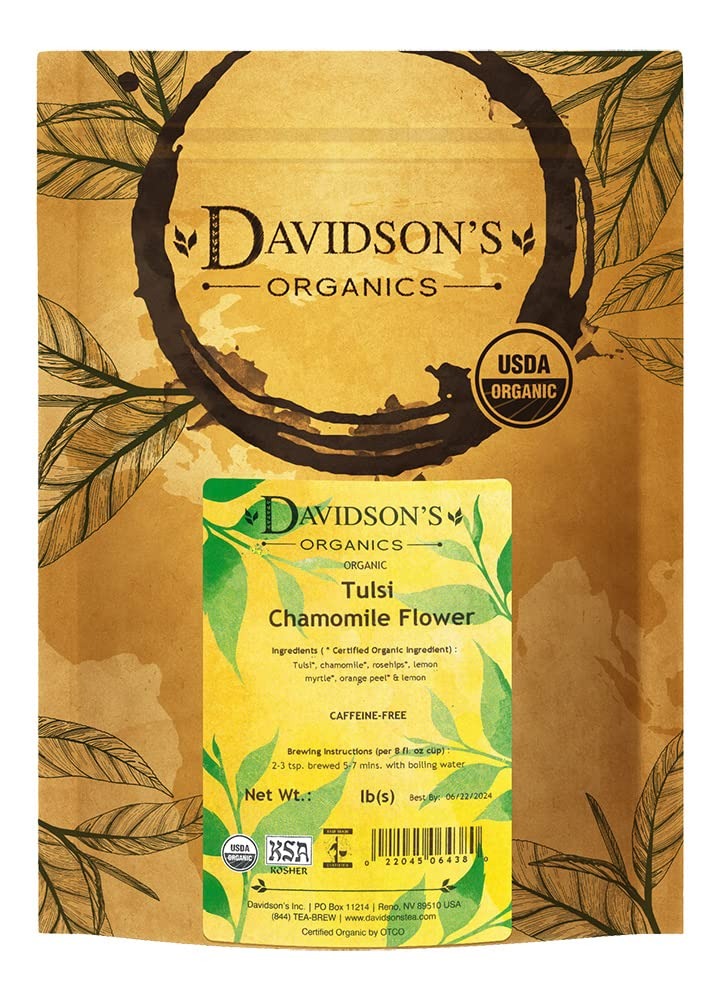
Item Name: Davidson's Organics, Tulsi Chamomile Flower, Loose Leaf Tea, 16-Ounce Bag
Bullet Point 1: Tulsi Chamomile Flower (Loose Leaf) combines golden chamomile with three adaptogenic varieties of Tulsi (Krishna, Rama, and Vana). Davidson's Tulsi Chamomile Flower (Loose Leaf) is a mellow, relaxing herbal brew with a floral and citrus flavor profile.
Bullet Point 2: LEAF TO CUP: From our farms in India to your family, Davidson’s Organics is a vertically integrated provider of premium teas at affordable prices. We grow, import, blend, package, and sell - overseeing the entire journey of our tea from the leaf cuttings to the infusion in your cup.
Bullet Point 3: ALWAYS ORGANIC: Davidson’s Organics is a 3rd generation organic tea grower delivering on its promise of providing top-notch USDA certified organic teas. Our teas are grown non-GMO & free from harmful chemicals and pesticides. We are responsibly sourced and sustainably farmed. We believe in the holistic health of our farms, farmers, plants & animals.
Bullet Point 4: A CUP OF WELLNESS: Davidson’s offers a diverse selection of tea blends for the most discerning palates. From loose leaves to tea bags & iced, and from ayurvedic to herbal, our organic teas deliver the perfect pick me up or a restful respite. Enjoy our balanced tea blends for optimal health and sipping pleasure.
Bullet Point 5: TRUST OUR TEA: Davidson's Organics was the first purveyor of fine organic teas. Since 1976, we’ve worked tirelessly to develop blends that are true reflections of their names, while being committed to sourcing healthy ingredients grown by generations of skilled small farmers. Enjoy Davidson's Organics, the organic tea that sets the standards for the highest quality.
Value: 16.0
Unit: oz

Price: 18.995